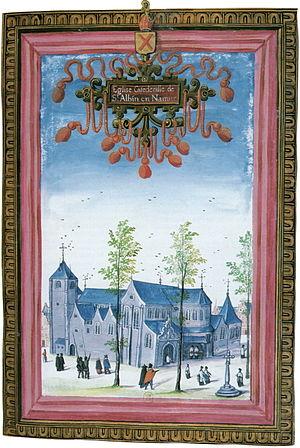
Cathédrale Saint-Aubain de Namur, en 1604. Albums de Croÿ, Paris, Bibliothèque nationale.
La tour Saint-Aubain est un édifice religieux de style roman, surmonté d’une flèche gothique, se trouvant derrière la cathédrale de Namur, sans y être attaché. Vestige de l’ancienne collégiale de Namur, le campanile est considéré comme « clocher » de la cathédrale construite au XVIIIe siècle, et abrite le carillon de Namur, un ensemble de 49 cloches.
La cathédrale Saint-Aubain de Namur est un édifice religieux catholique qui est l'église épiscopale et siège du diocèse de Namur. Commencée en 1751, son édification se termine en 1767. La consécration a eu lieu le 20 septembre 1772. Son saint patron est Alban de Mayence. Elle est inscrite au patrimoine majeur de Wallonie.